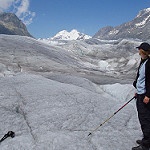
Label: glacier